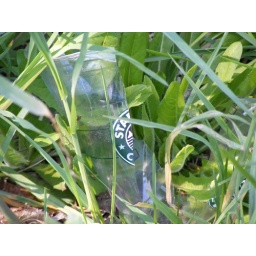
Litter: Starbucks plastic cup in grass